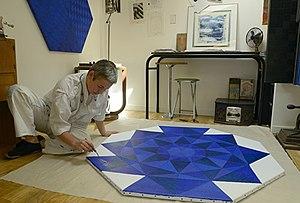
comment l'artiste travaille
Emmanuelle Amsellem, née à Cannes le 22 juin 1962, est une artiste-peintre non-figurative qui se distingue depuis 2007 par le choix d’un genre, le monochrome, avec un medium, la peinture à l’huile sur toile de lin, et une technique, le pointillisme au couteau à palette. Cette méthode, qui a été mise au point à partir de l’observation d’un tableau de Paul Signac, Notre-Dame de Paris, a été définie par le philosophe et éditeur Arthur Cohen comme un « néo-impressionnisme abstrait ».